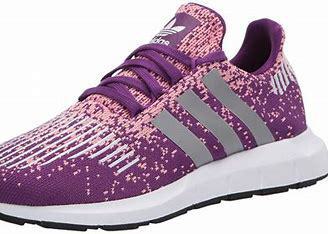
Brand: Adidas
Model: Swift Run